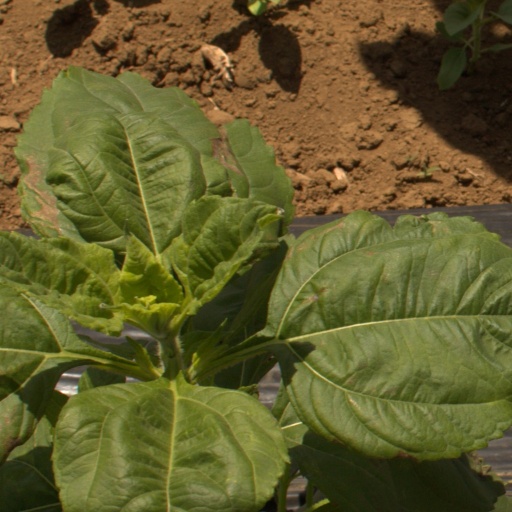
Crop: Jerusalem artichoke